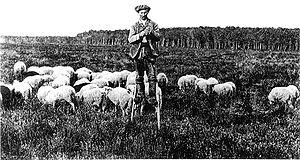
Avant le boisement des Landes de Gascogne au milieu du XIXᵉ siècle, la brebis landaise était l’un des pivots du système agro-pastoral alors en vigueur dans la région. Elle n’était pas tant élevée pour sa viande ou son lait que pour sa fumure.
La forêt des Landes de Gascogne est un massif forestier du sud-ouest de la France situé en Nouvelle-Aquitaine. D'une superficie de près d'un million d'hectares, elle est la plus grande forêt artificielle d'Europe occidentale.
Avant le boisement systématique des terres incultes des Landes de Gascogne au milieu du XIXᵉ siècle, l'économie de la région repose sur le système agro-pastoral, permettant de tirer parti de la lande, vaste étendue d'un sol sableux d'une extrême pauvreté. Les élevages ovins omniprésents servent non pas à la production de viande ou de lait, mais à la fertilisation des sols, à partir desquels les Landais de l'époque cultivent quelques céréales, essentiellement du seigle et du millet, matière première de la fabrication du pain, produit de base de leur maigre alimentation. C'est de cette époque que provient l'image d'Épinal de l'échassier landais surveillant son troupeau.
Les Landais sont les habitants du département des Landes, ce sont aussi les habitants des Landes de Gascogne. Historiquement, ces deux groupes d'habitants représentent une partie des Gascons.
Le berger landais, monté sur échasses, vêtu de peaux de moutons, filtrant ou tricotant tout en surveillant nonchalamment son troupeau de brebis landaises éparpillé dans une lande dénudée, constitue l'image d'Épinal attachée aux Landes de Gascogne. Cette représentation bucolique ou sauvage, a fait de lui un nomade sans contrainte ou un rustre vivant en marge du monde des hommes.